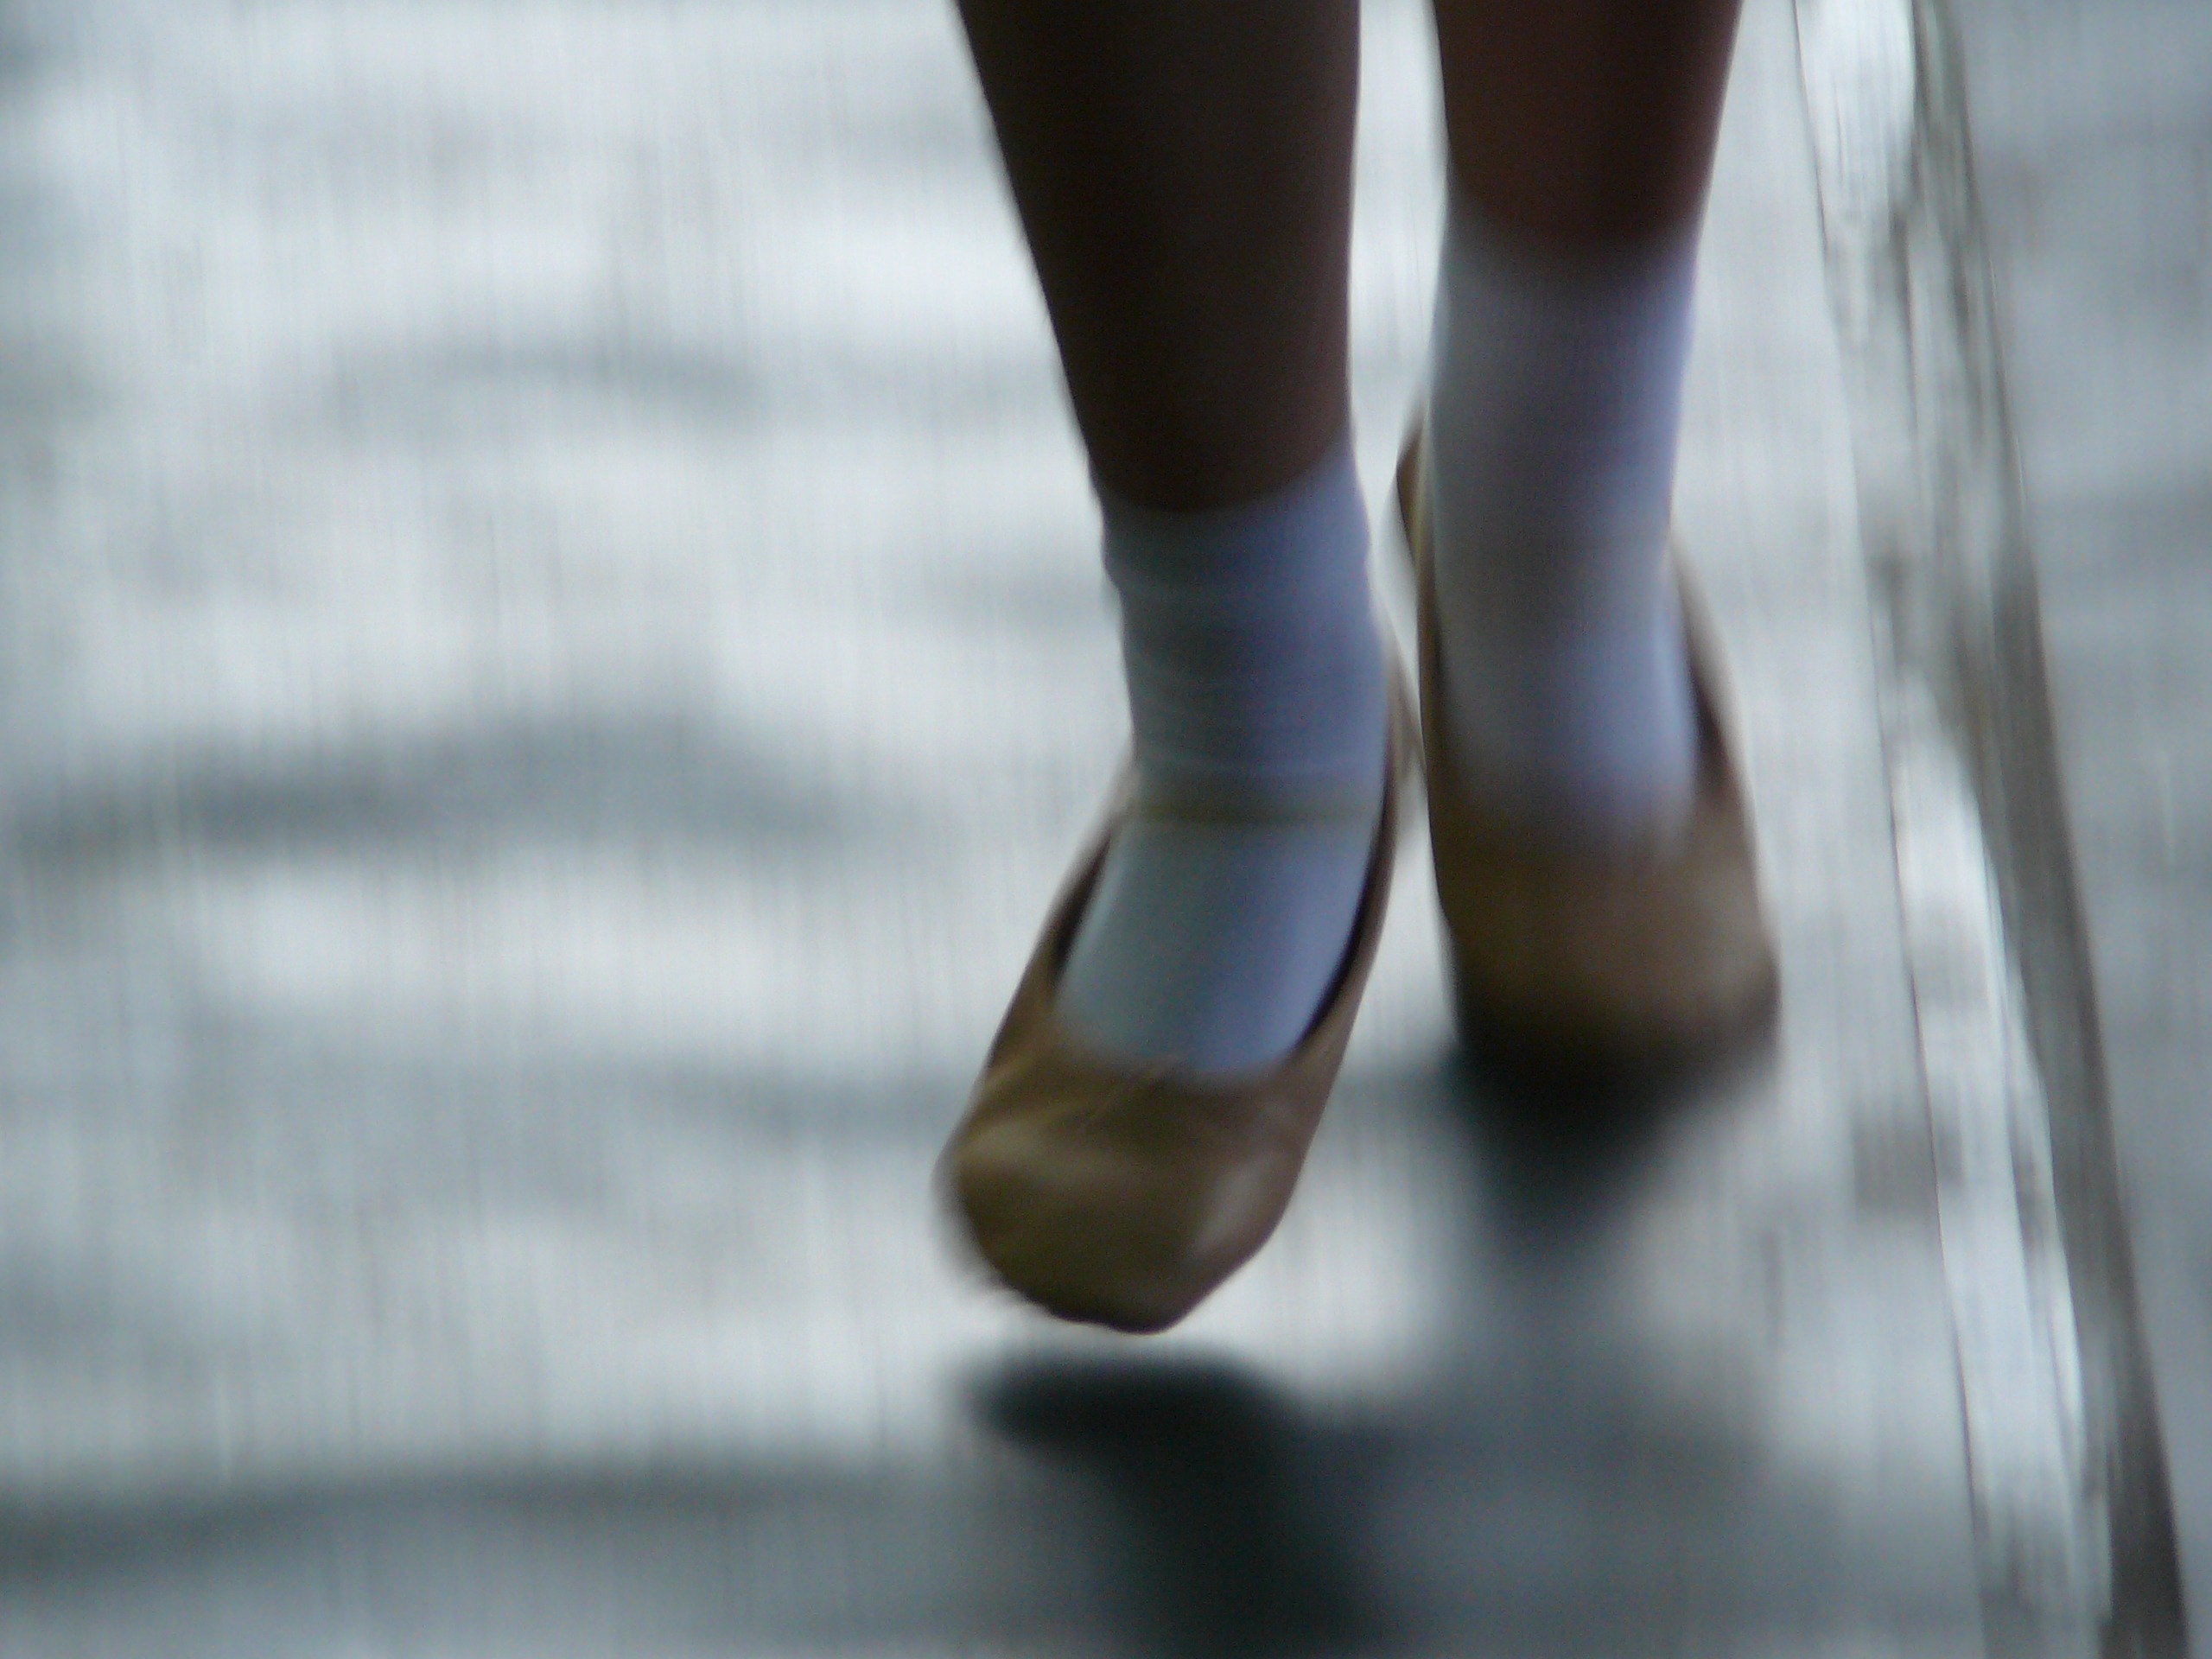
hand, shoe, girl, feet, run, leg, dance, movement, close up, human body, hop, shoes, sports, footwear, high heeled footwear